Léonard Jean Aubry Huard de Saint-Aubin

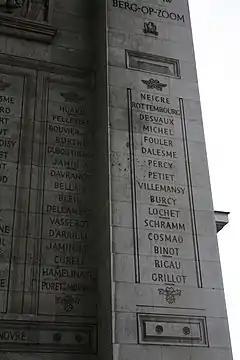
Huard's name on the Arc de triomphe

Léonard Jean Aubry Huard de Saint-Aubin (January 11, 1770 - September 7, 1812) was a French general of the First French Empire during the Napoleonic Wars. He was born in the department of Manche in Normandy. He started his military service in 1792. He was promoted to general de brigade (brigadier general) in 1807. He was killed in action at the Battle of Borodino at the age of 42.